Hamme, Bochum

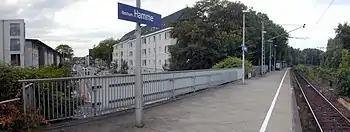
Bochum-Hamme train station (July 2007)

Hamme is a part of the city of Bochum in the Ruhr area in North Rhine-Westphalia, Germany. Up to the 19th century Westphalian was spoken here. Bochum-Hamme is a district in the working-class north of Bochum. So it is the part of Bochum with the highest number of poor families. Bochum-Hamme includes Goldhamme, the south of which borders onto the former town of Wattenscheid. Hamme houses a large Turkish minority. Some parts of Hamme, especially the so-called Speckschweiz quarter, currently experiences some gentrification attracting young middle-class families, students and artists.